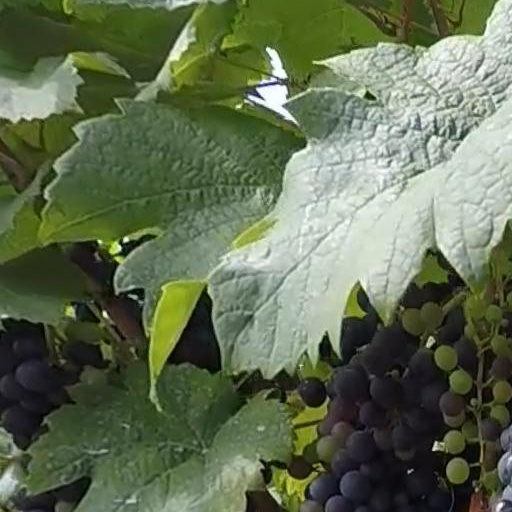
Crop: grape